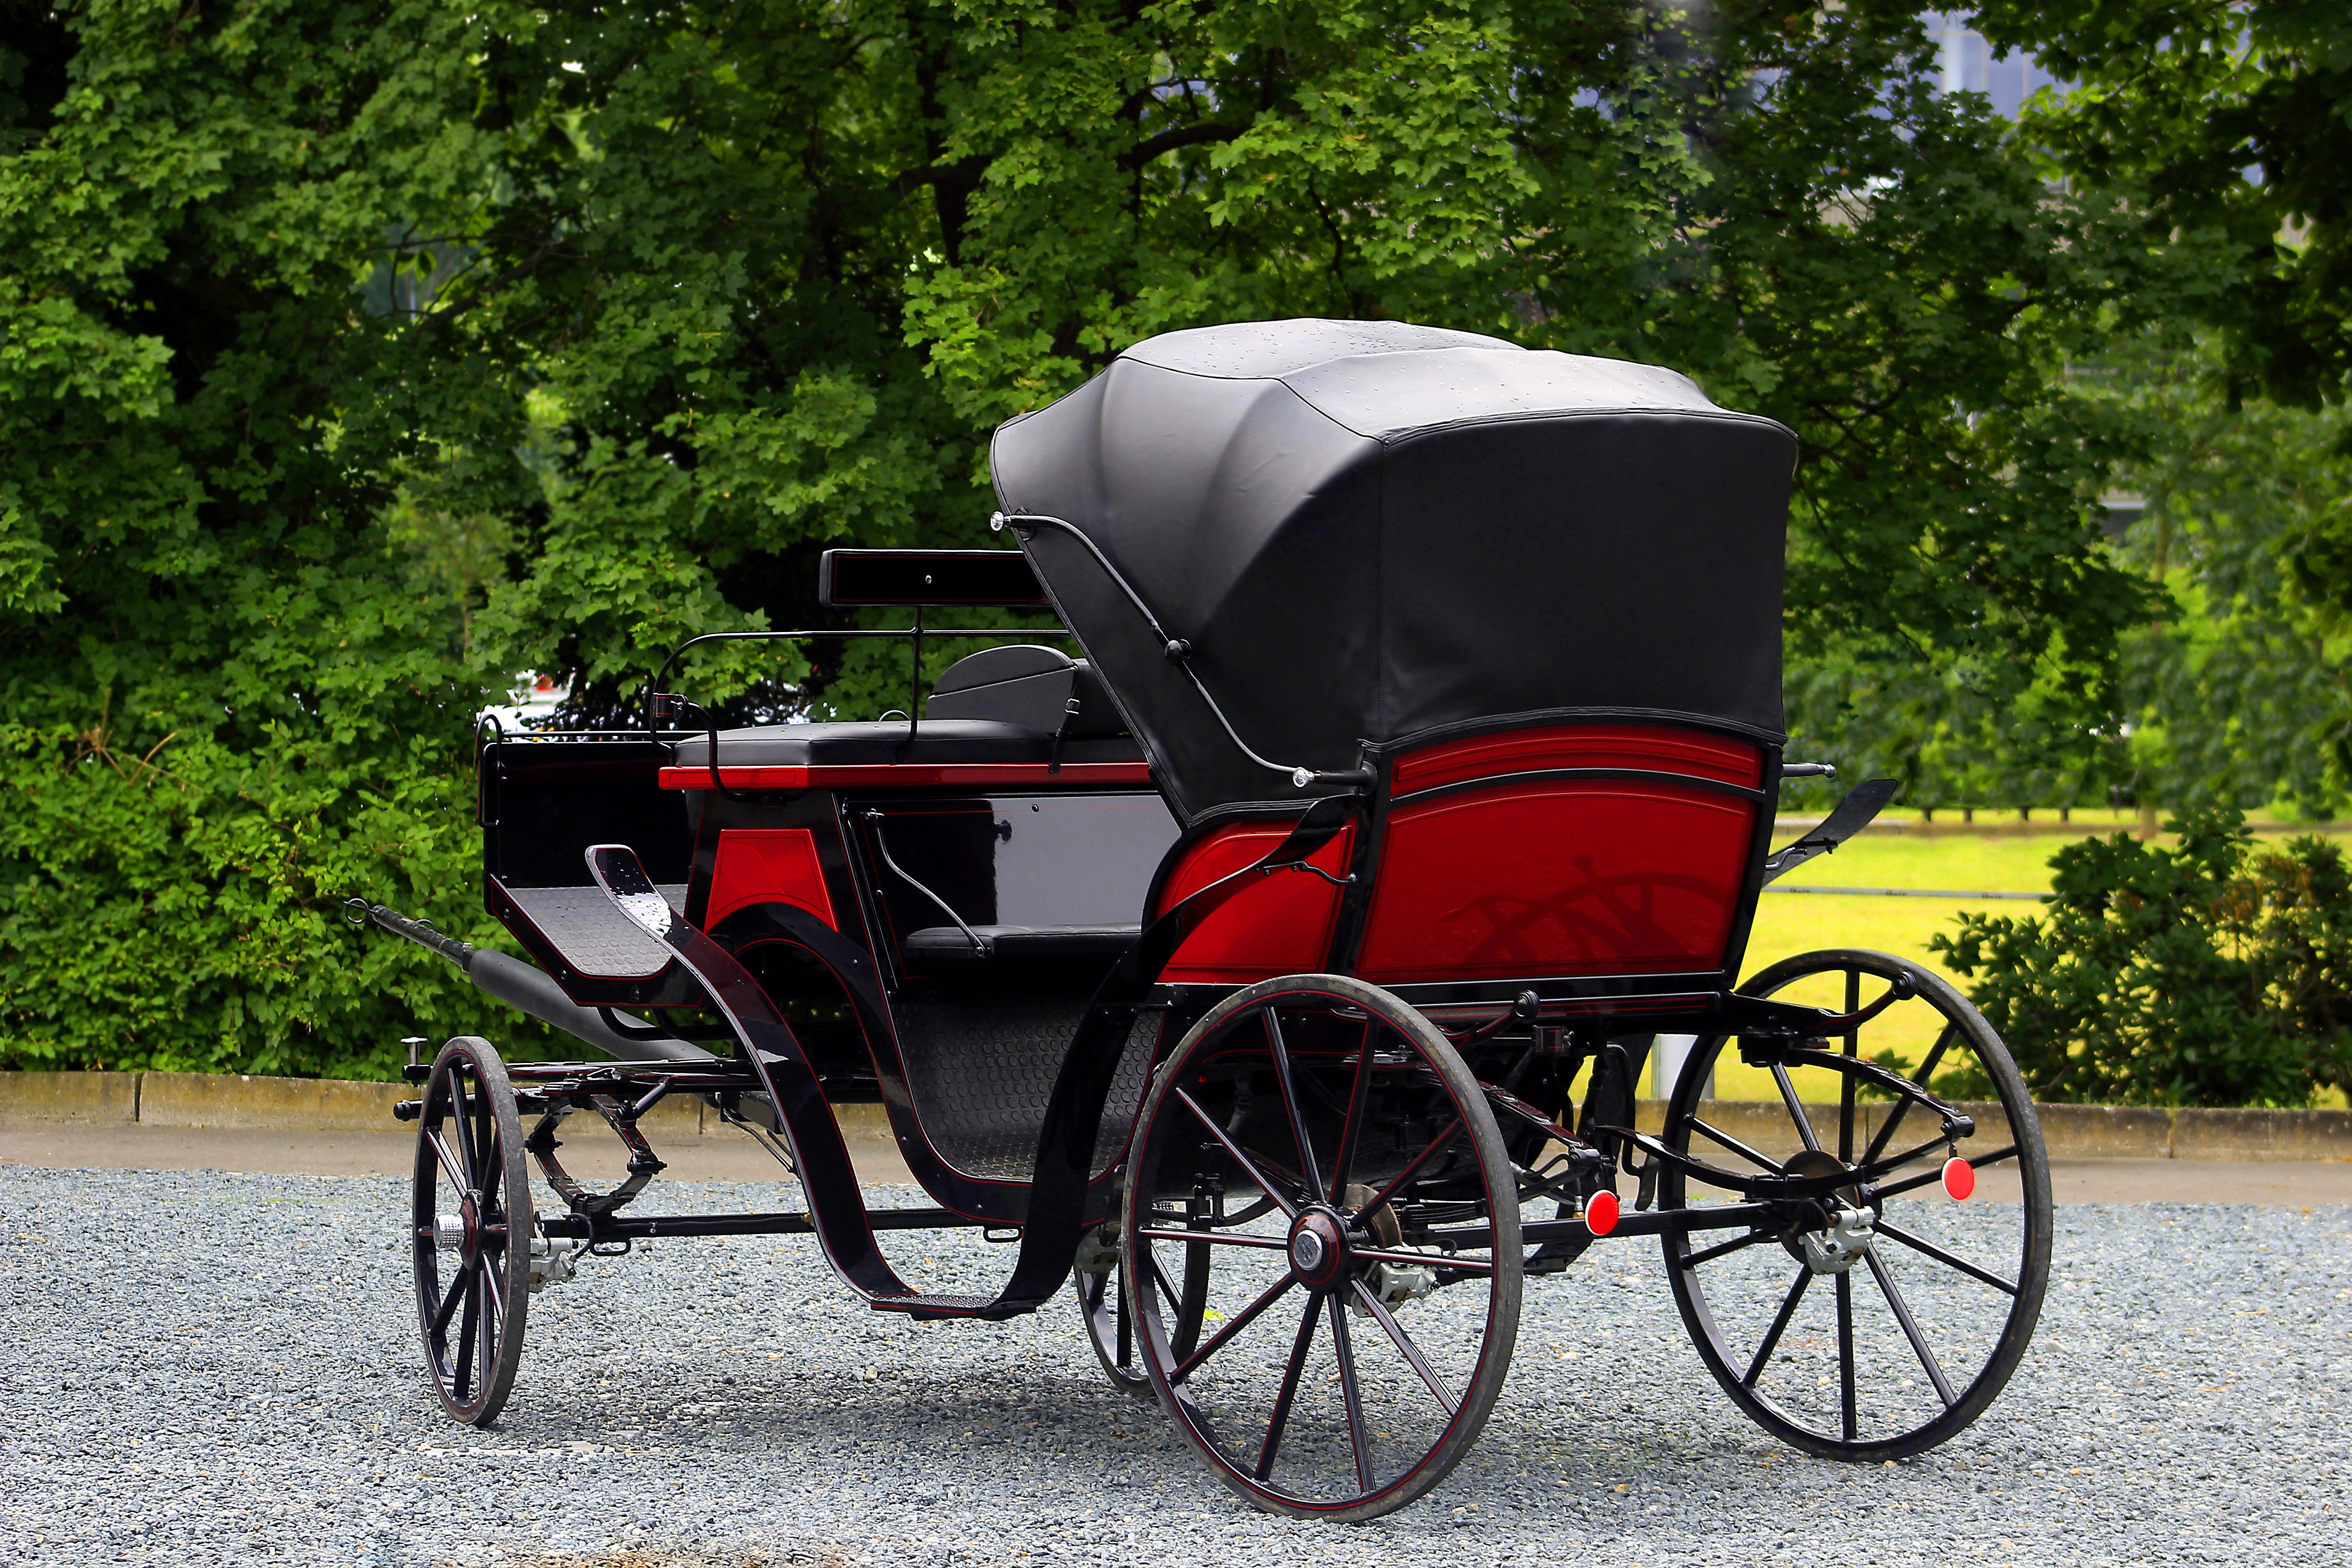
wood, white, vintage, antique, cart, retro, round, old, bicycle, transport, vehicle, horse, auto, ride, black, modern, trainer, background, wooden, beautiful, carriage, style, rare, traditional, chariot, classics, nobody, land vehicle, the coach, horse harness, horse and buggy